Tomáš Holeš

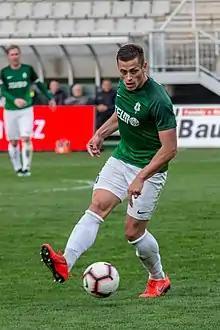
Holeš playing for Jablonec in 2019

Tomáš Holeš (born 31 March 1993) is a Czech professional footballer who plays as a centre-back, right-back or defensive midfielder for Fortuna Liga club Slavia Prague and the Czech national team.